Mil Mi-1

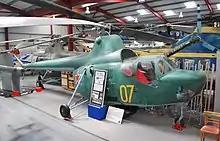
Early three-seater Mi-1 variant in The Helicopter Museum

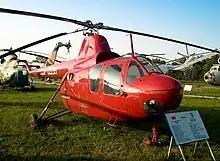
Mil Mi-1M

All early variants seated the pilot in front and two passengers behind him, in a common cabin. The first production variant was Mi-1, quickly replaced by improved Mi-1T, that carried extra operational equipment including full radio and blind-flying instruments, and had more reliable engine AI-26V. The next basic variant was the Mi-1A of 1957, with further increased reliability and provisions for one 160 L external fuel tank.